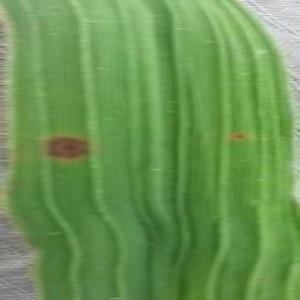
Disease: Brownspot